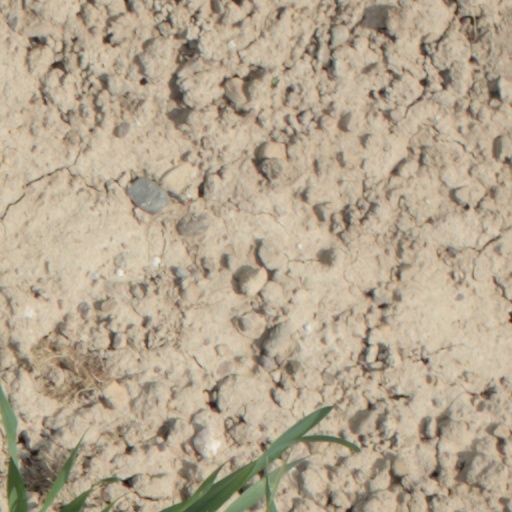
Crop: wheat